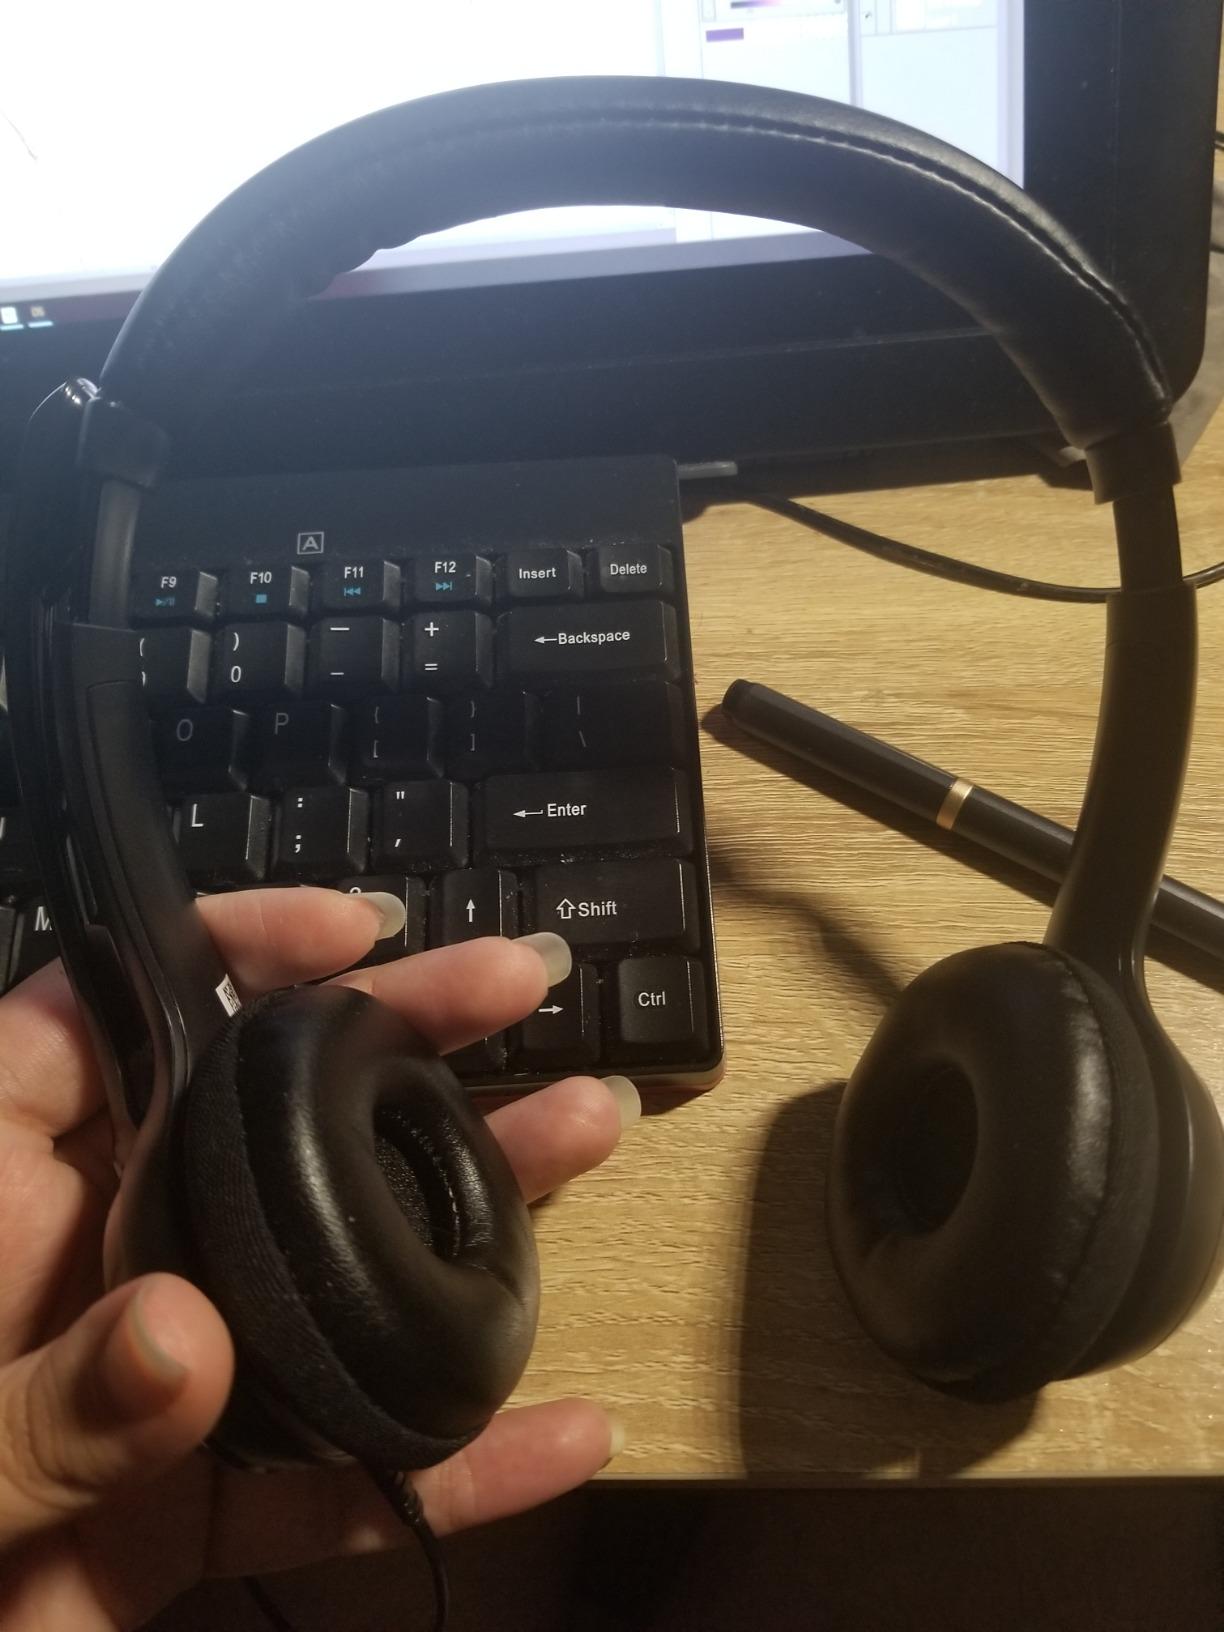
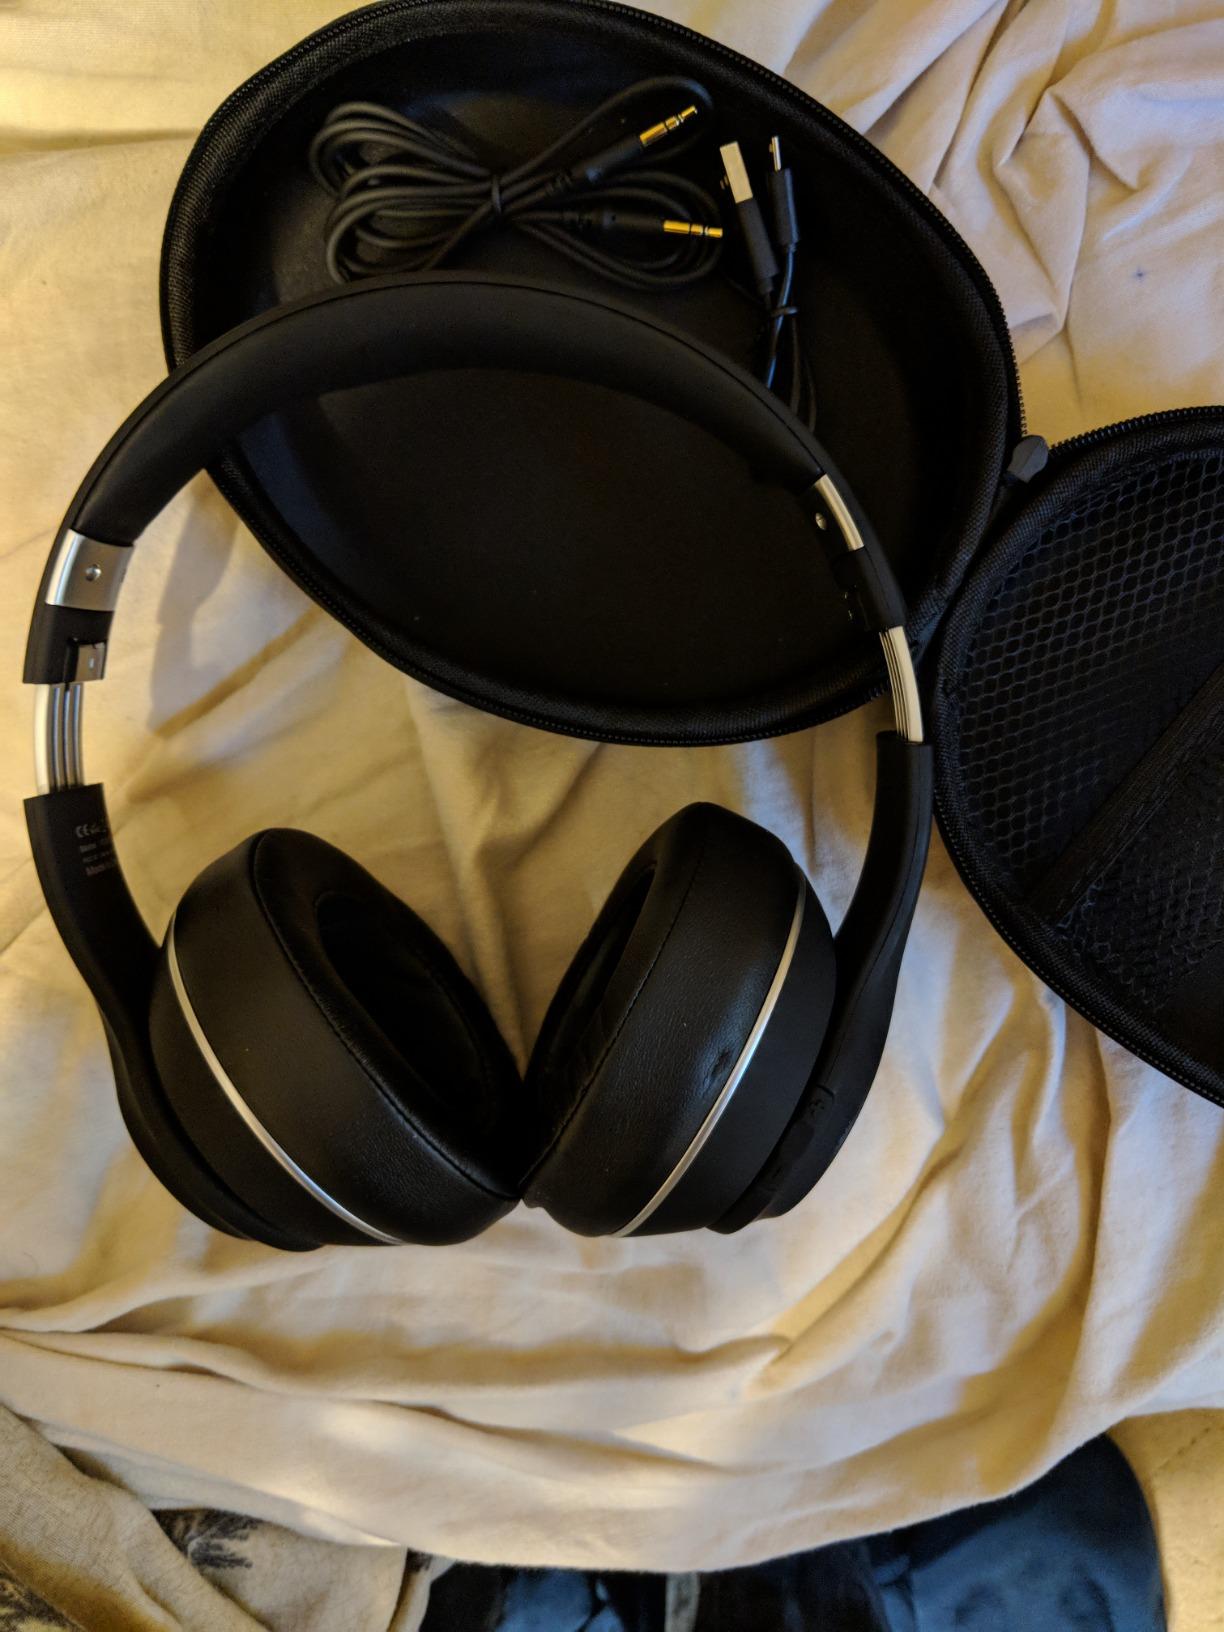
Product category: headphones
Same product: no